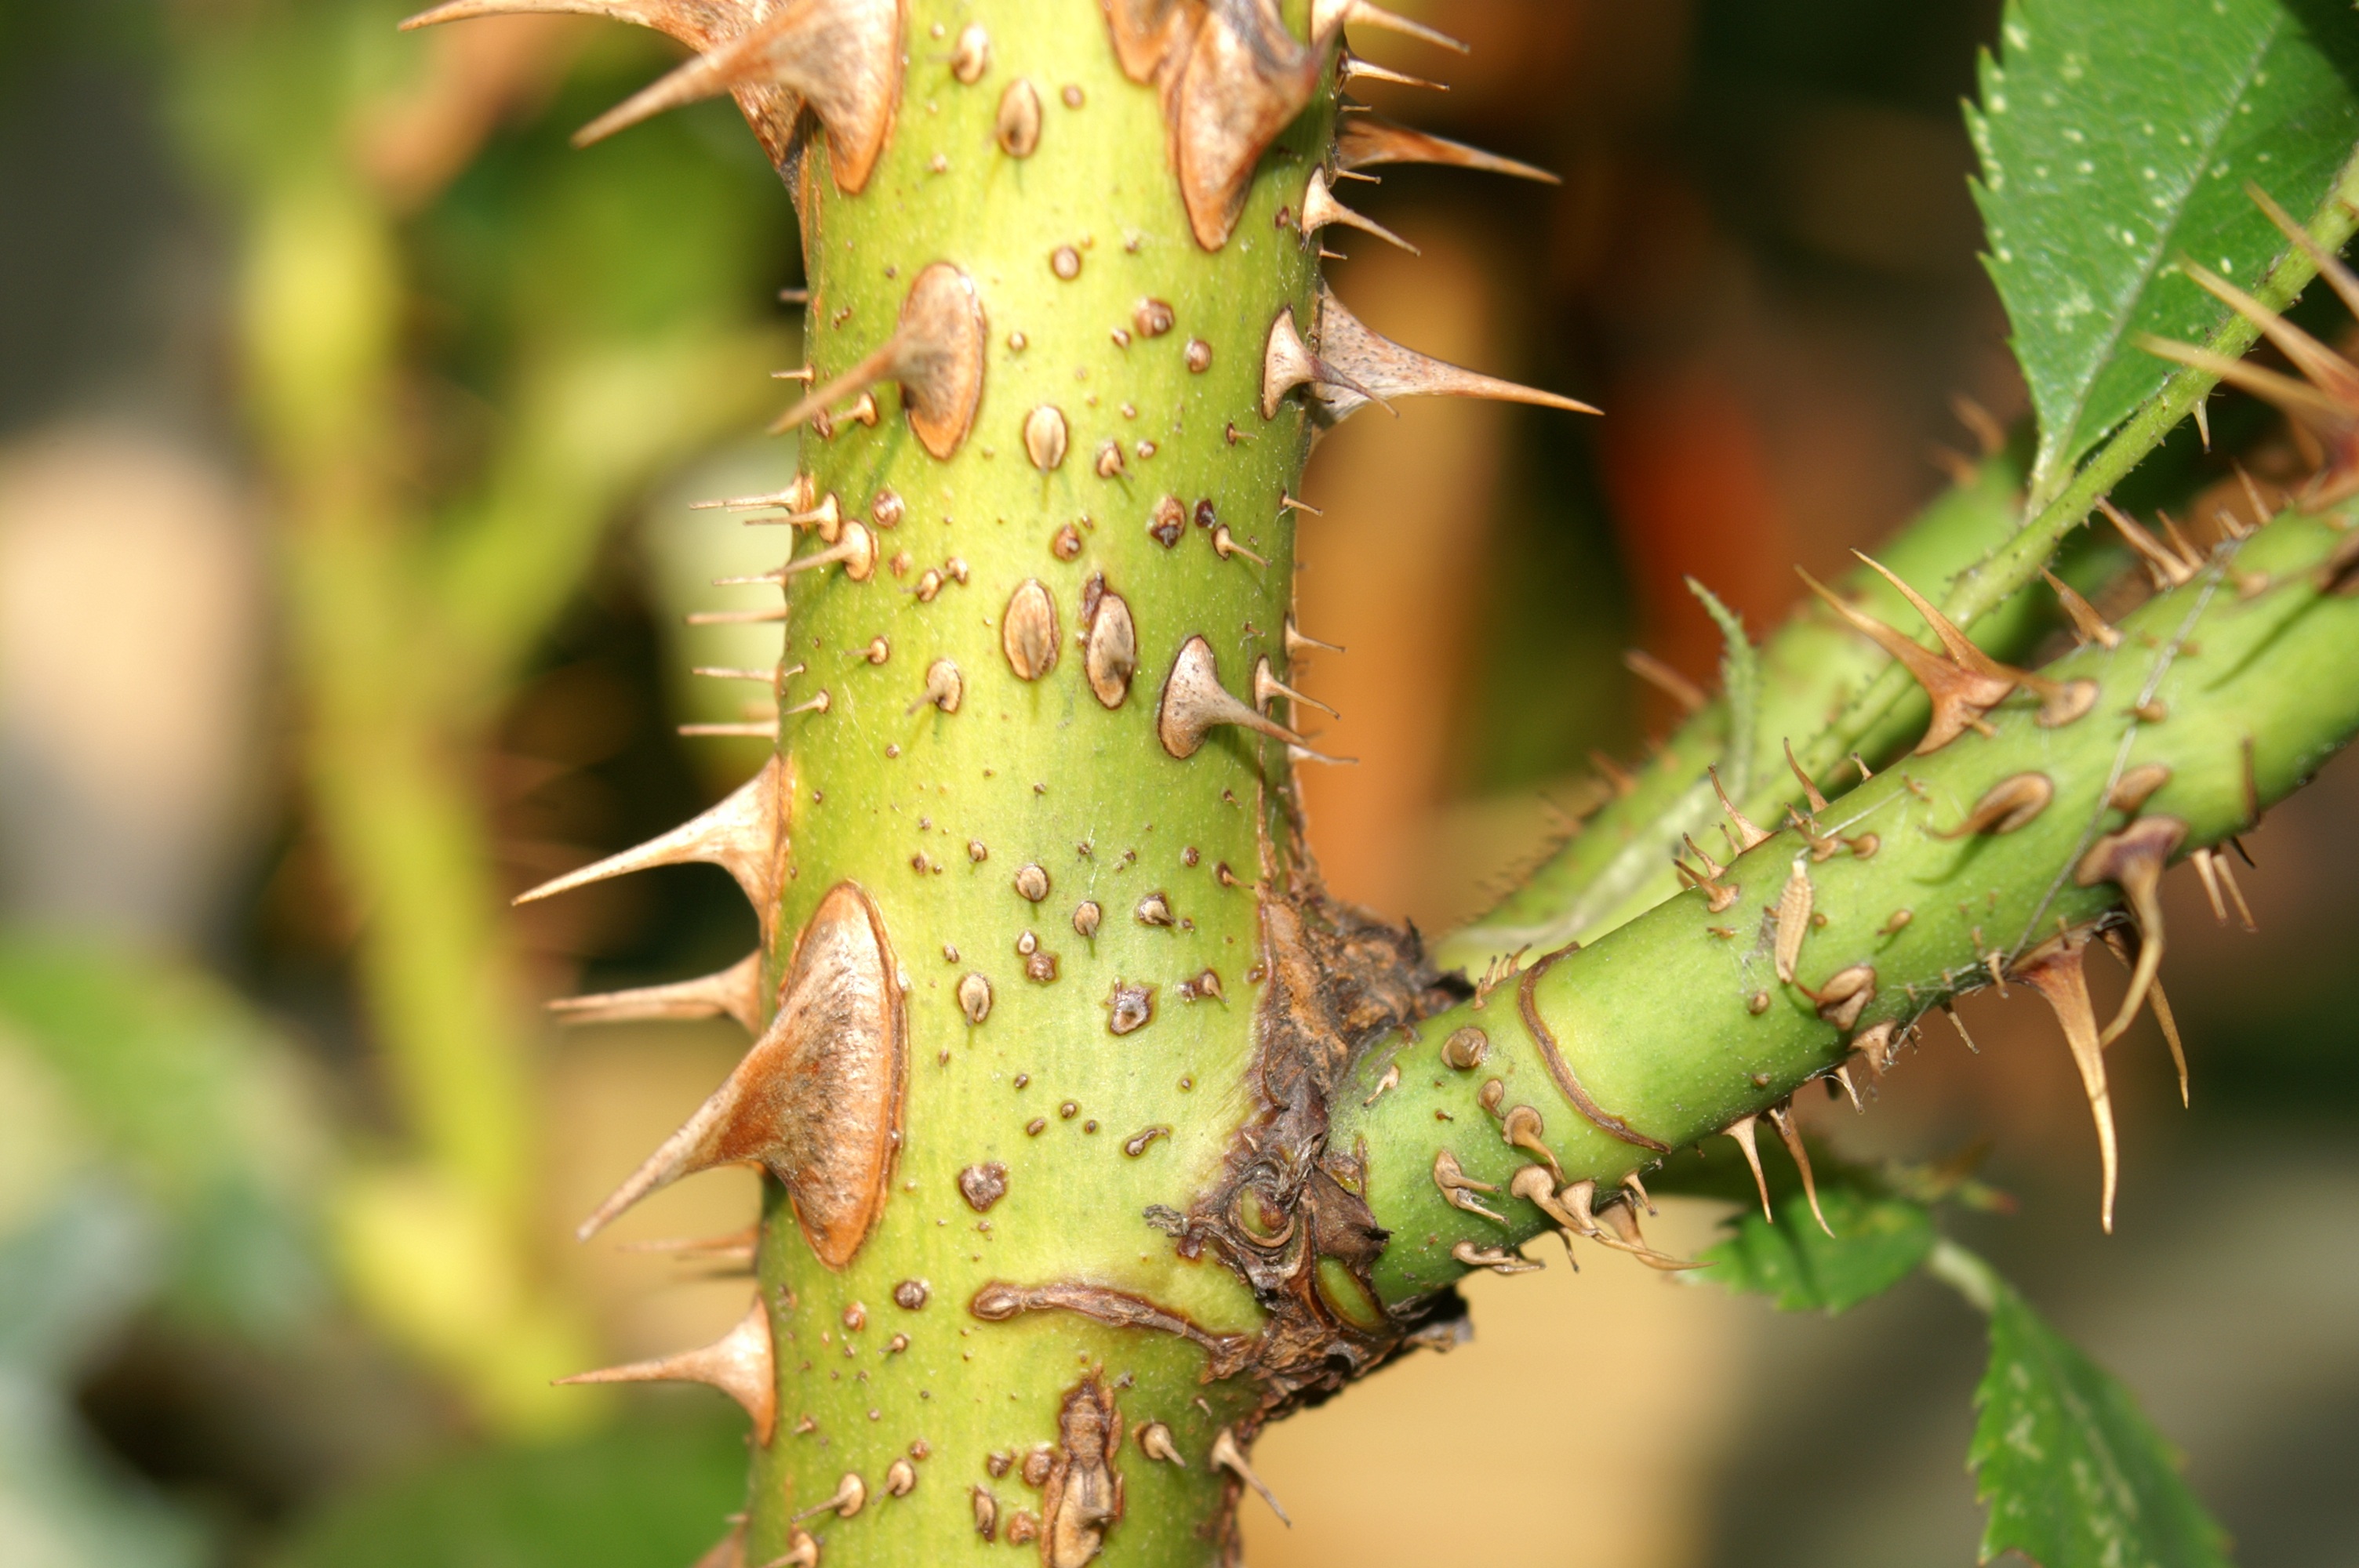
branch, cactus, plant, leaf, flower, green, produce, insect, botany, flora, fauna, macro photography, flowering plant, plant stem, land plant, thorns spines and prickles, spikes of rose, the stem of the rose with spikes, rose with thorns